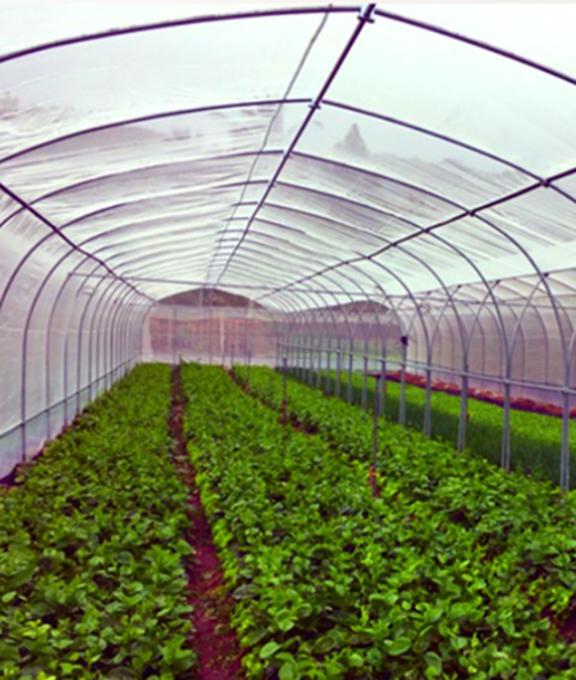
Hii ni chafu ya kisasa inayotumika kwa kilimo cha mimea midogo, ikiakisi mbinu za kilimo endelevu na teknolojia bunifu. Mimea imepangwa kwa mistari ya moja kwa moja, ikiashiria upangaji mzuri unaowezesha kupalilia na kumwagilia maji kwa ufanisi.